Eagle (crater)

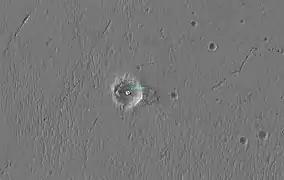
HiRISE image of the Martian crater Eagle – the dot in the middle of the crater is the lander.

The name is a triple reference: in honor of the first crewed spacecraft to land on the Moon in 1969; in honor of the launching country, the United States, whose symbol is an eagle; and in reference to the golf term "eagle", referring to sinking a ball two strokes under par. The third reference extended the golf metaphor begun with a description of landing in the crater as "a hole in one".